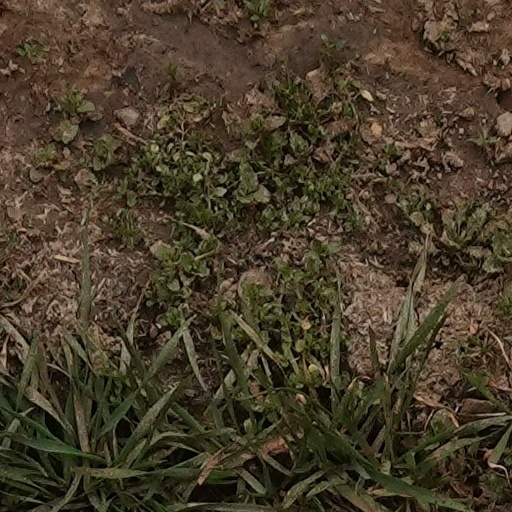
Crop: wheat